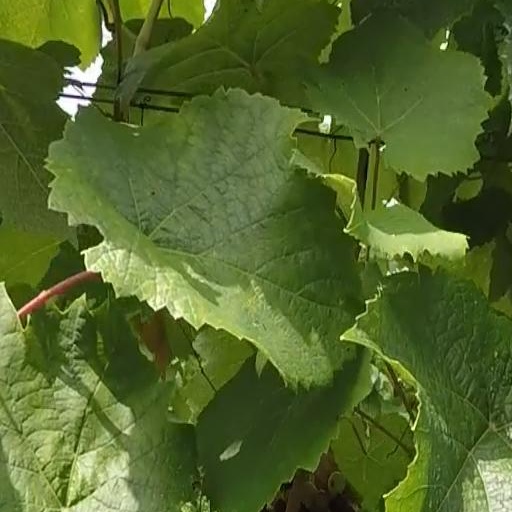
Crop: grape